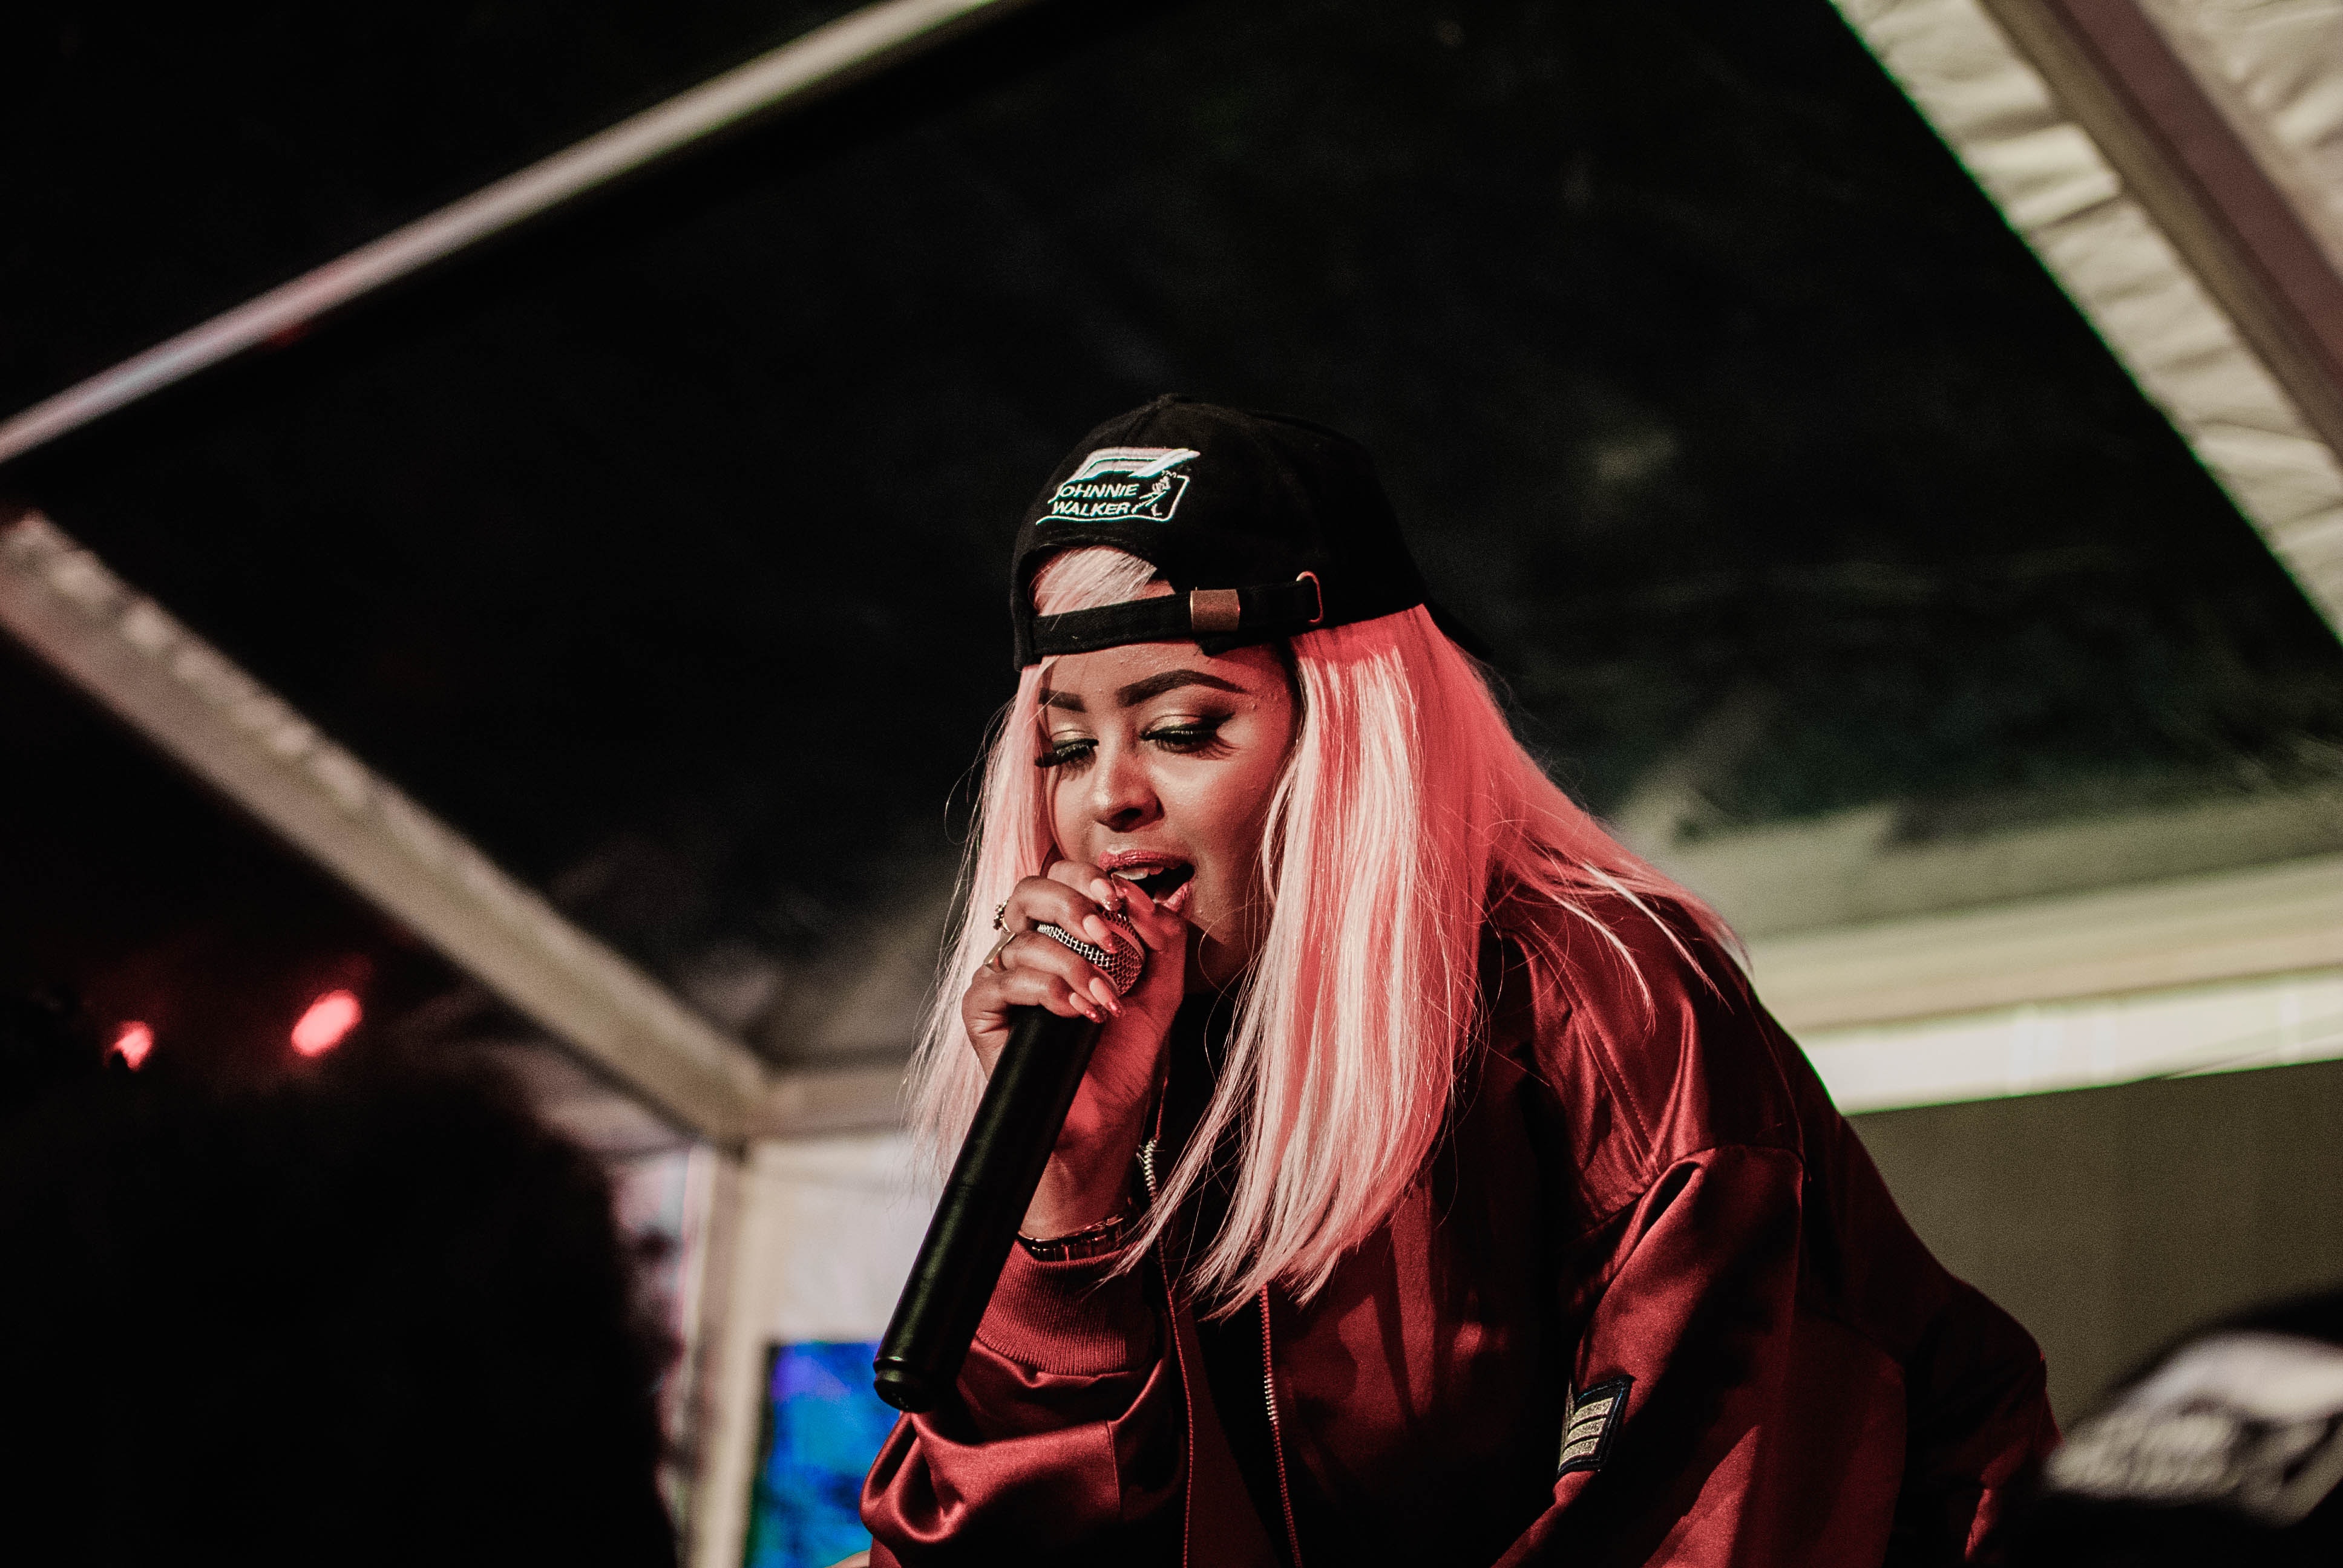
performance, event, music, performing arts, musician, public event, stage, singing, performance art, fun, concert, music artist, girl, pop music